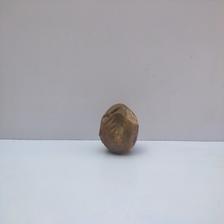
Size: Spoiled